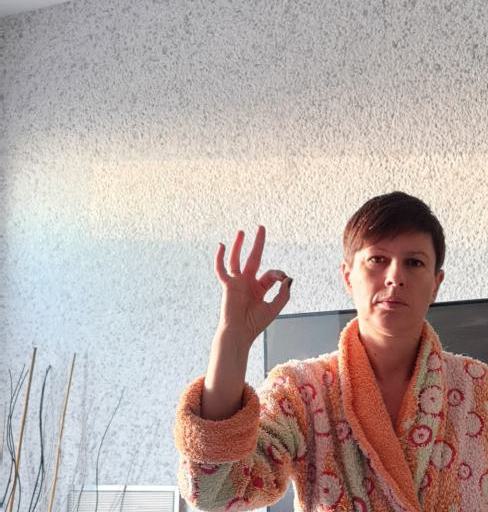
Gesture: ok